Describe the emotion expressed in this image:  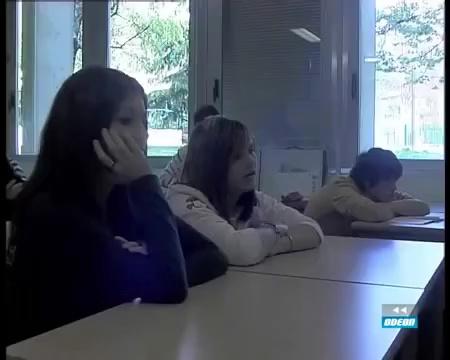
This person displays Suffering, valence and arousal with low intensity.